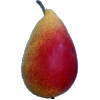
Label: Pear 2